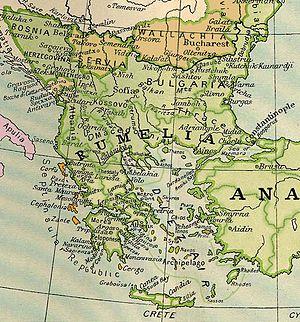
Si des civilisations se sont épanouies sur l'actuel territoire bulgare dès le néolithique et l'antiquité, l’histoire de la Bulgarie en tant qu'État commence au VIIᵉ siècle avec la fondation du royaume bulgare du bas-Danube par Asparoukh. Situé à la croisée des influences historiques, culturelles et linguistiques des Balkans, le premier empire bulgare fut un berceau culturel de l’Europe slave et s'étendit de la mer Adriatique à la mer Égée et à la mer Noire, avant d'être politiquement, mais non culturellement anéanti par l’Empire byzantin au XIᵉ siècle, de renaître de ses cendres au XIIᵉ siècle avec le Second empire bulgare, finalement conquis au XIVᵉ siècle par les Ottomans. Sa seconde renaissance au XIXᵉ siècle fut difficile : le congrès de Berlin, les guerres balkaniques et les deux guerres mondiales ne lui permirent pas de rassembler toutes les régions de culture bulgare pour retrouver l'étendue qui lui avait été reconnue au traité de San Stefano, et la contraignirent à subir une dictature de 45 ans après la Seconde Guerre mondiale.
La Grèce ottomane est le terme utilisé pour désigner la période de domination ottomane de l'histoire de la Grèce. La majeure partie de la Grèce faisait alors partie de l’Empire ottoman, dès le XIVᵉ siècle, avant même donc la chute de Constantinople, et jusqu’à la fin de la guerre d'indépendance grecque au début des années 1830.